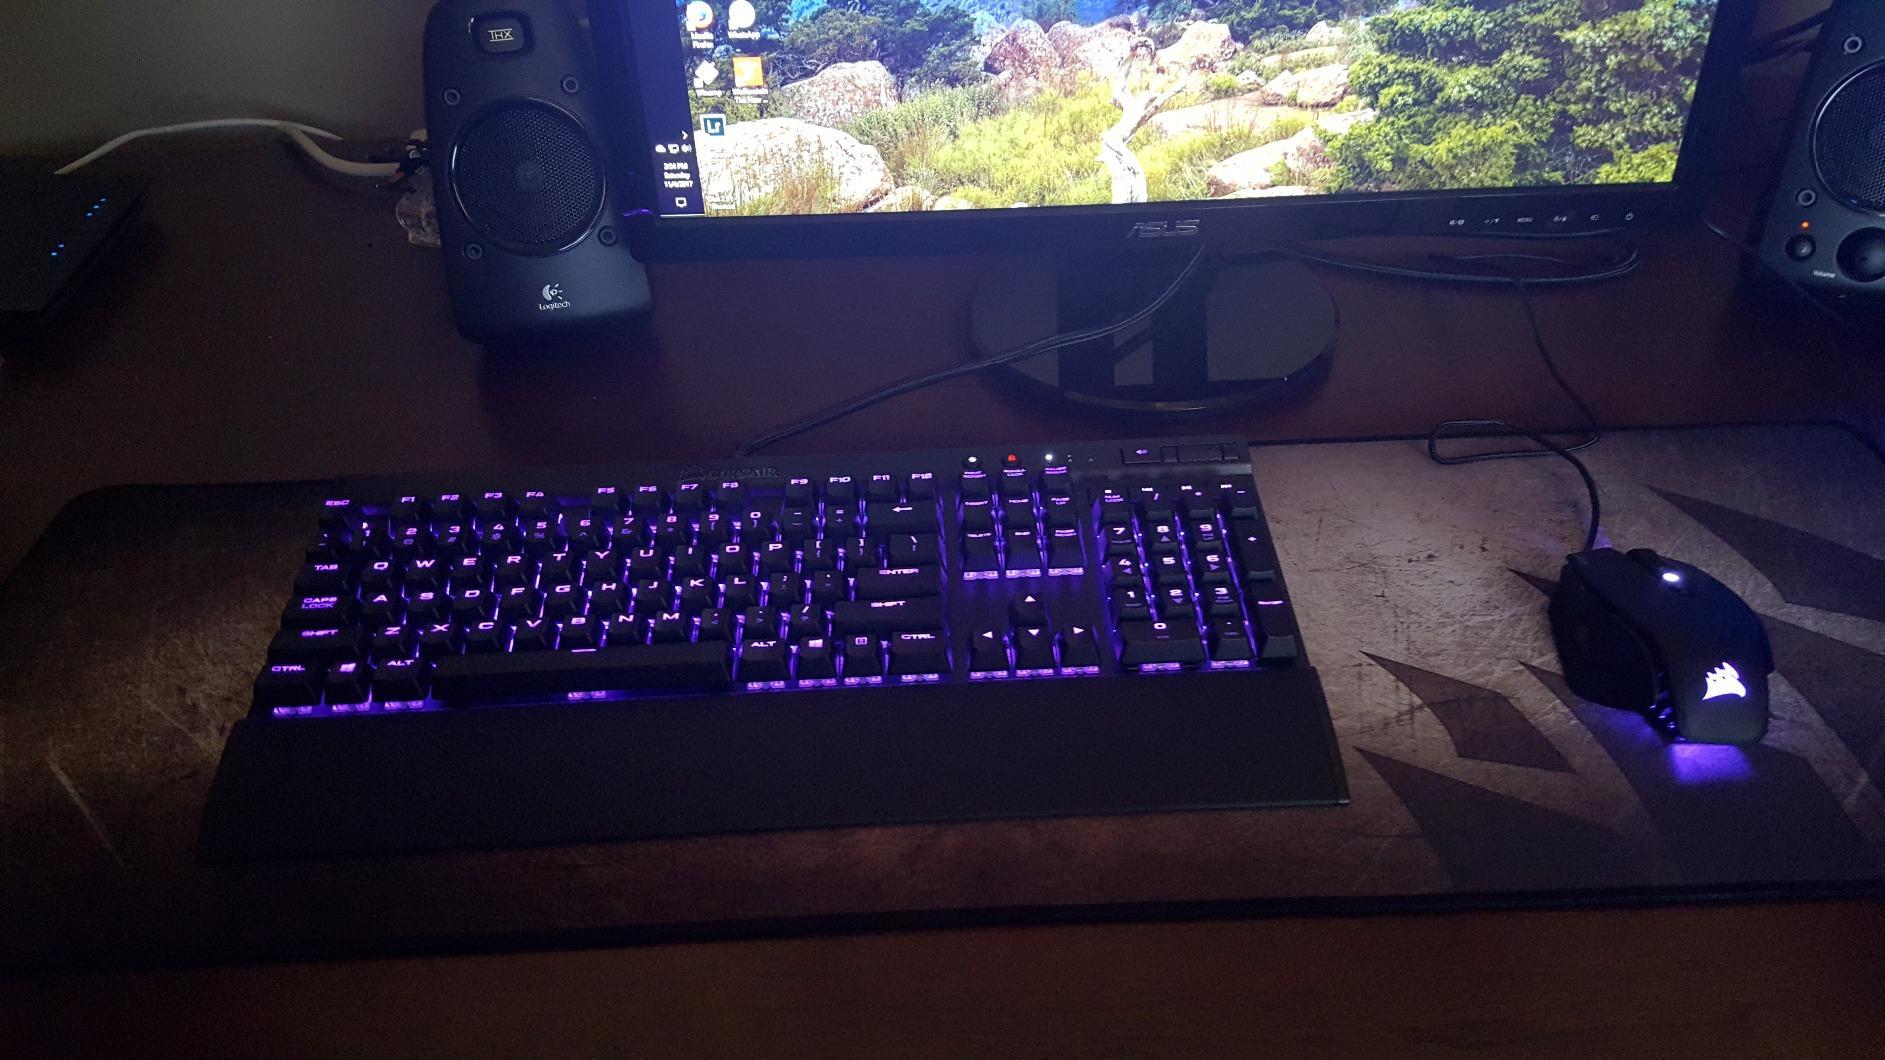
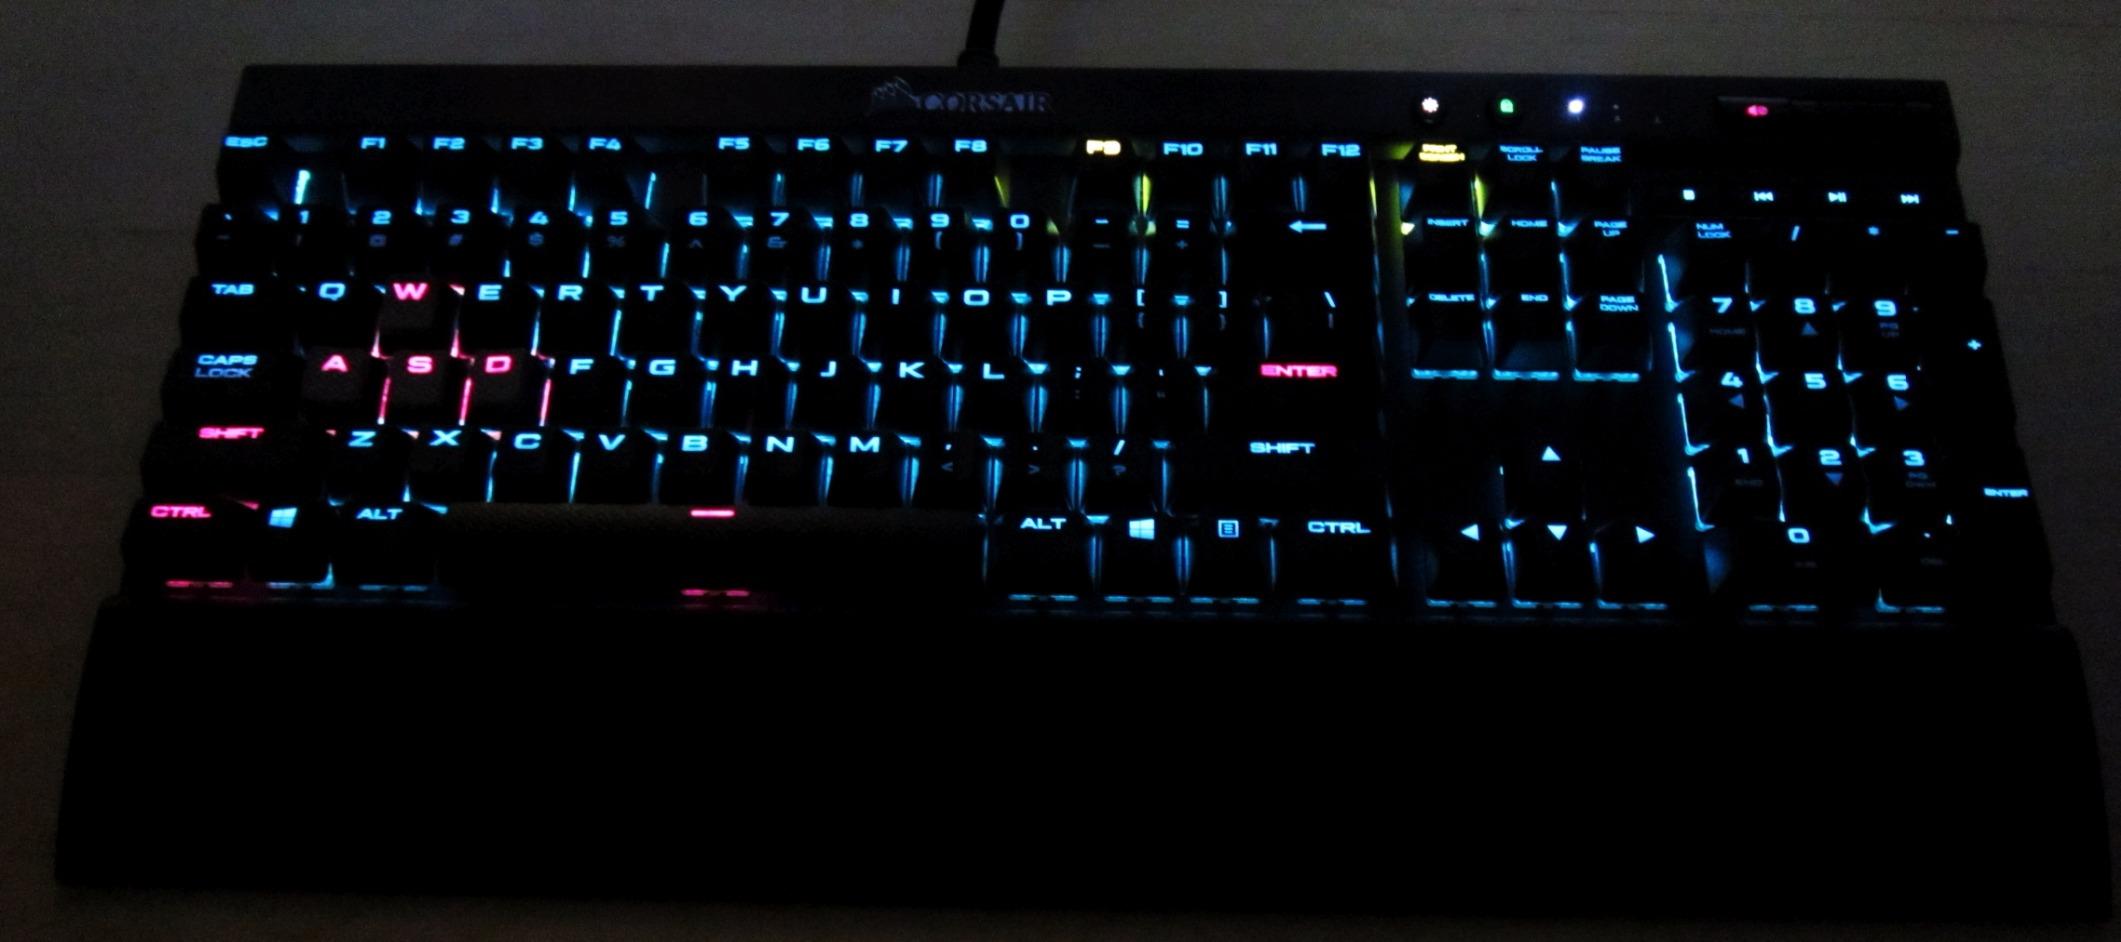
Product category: keyboard
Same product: yes